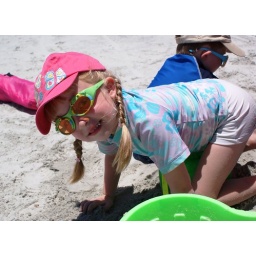
Playing in the sand at the beach in St. Simons Island, Georgia.